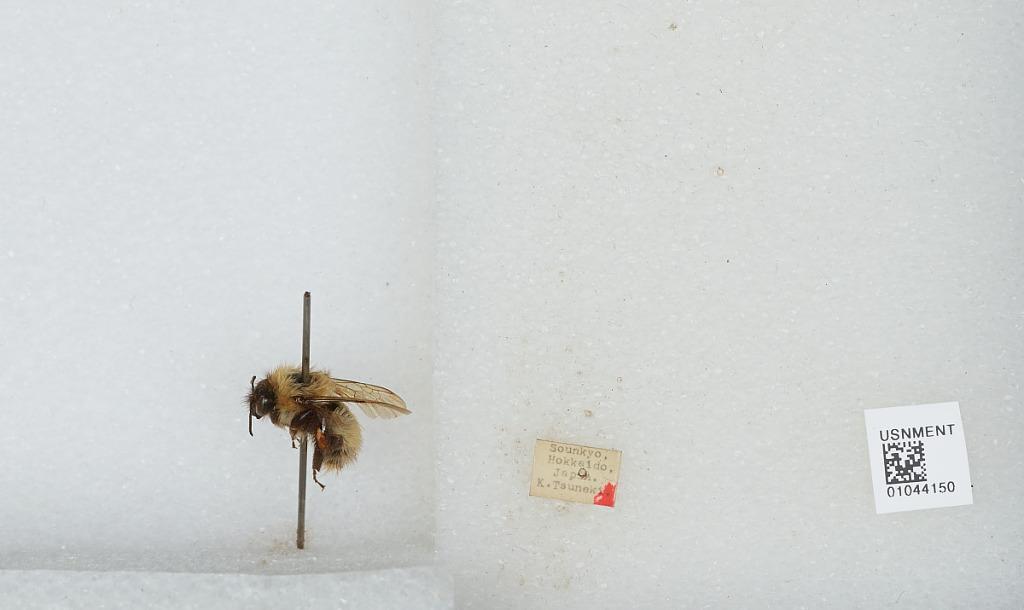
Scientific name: Bombus sp.
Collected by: K. Tsuneki
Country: Japan
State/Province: Hokkaido
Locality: Sounkyo